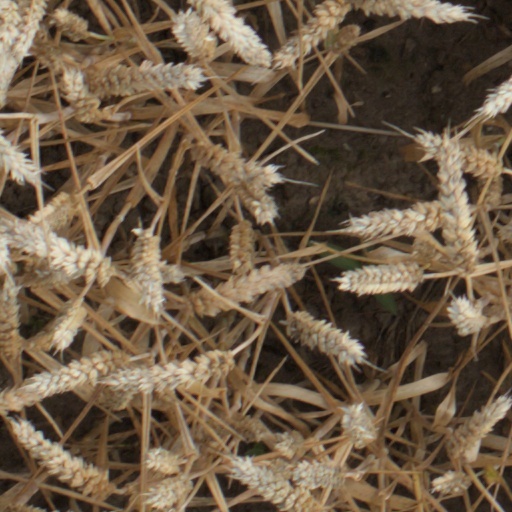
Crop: wheat